Wicked (Maguire novel)

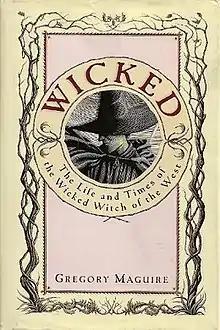
First edition

Wicked: The Life and Times of the Wicked Witch of the West is an American novel published in 1995, written by Gregory Maguire with illustrations by Douglas Smith. It is the first in "The Wicked Years" series, and was followed by "Son of a Witch" (published in September 2005), "A Lion Among Men" (published in October 2008), and "Out of Oz" (published in November 2011).